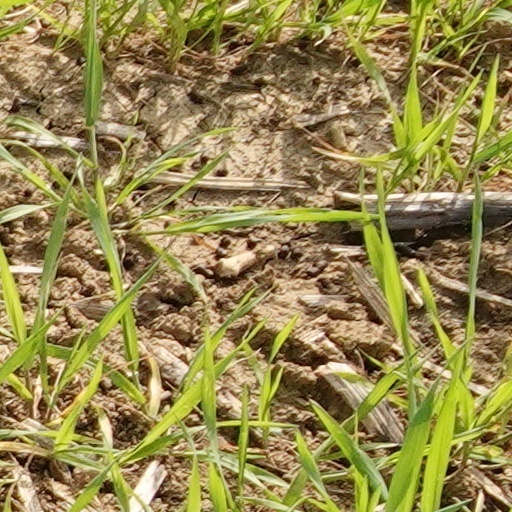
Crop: wheat